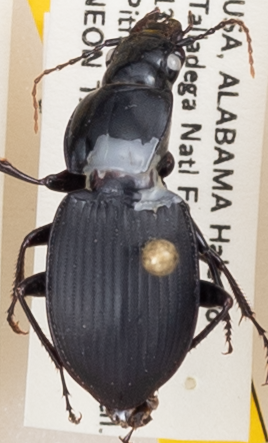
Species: Cyclotrachelus convivus
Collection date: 2021-06-22
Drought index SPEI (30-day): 1.69
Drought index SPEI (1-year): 1.01
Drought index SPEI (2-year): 2.09